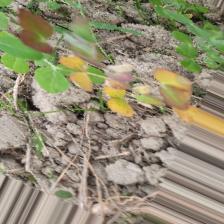
Label: Ascochyta blight